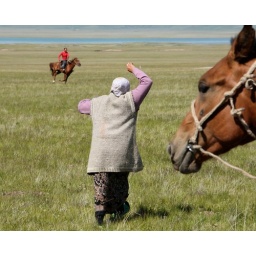
Kyz kuumai: cheering on the girl in red as she eludes the guy chasing her.